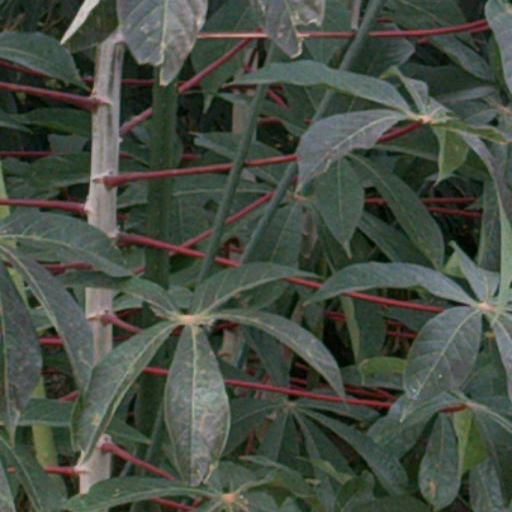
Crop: cassava